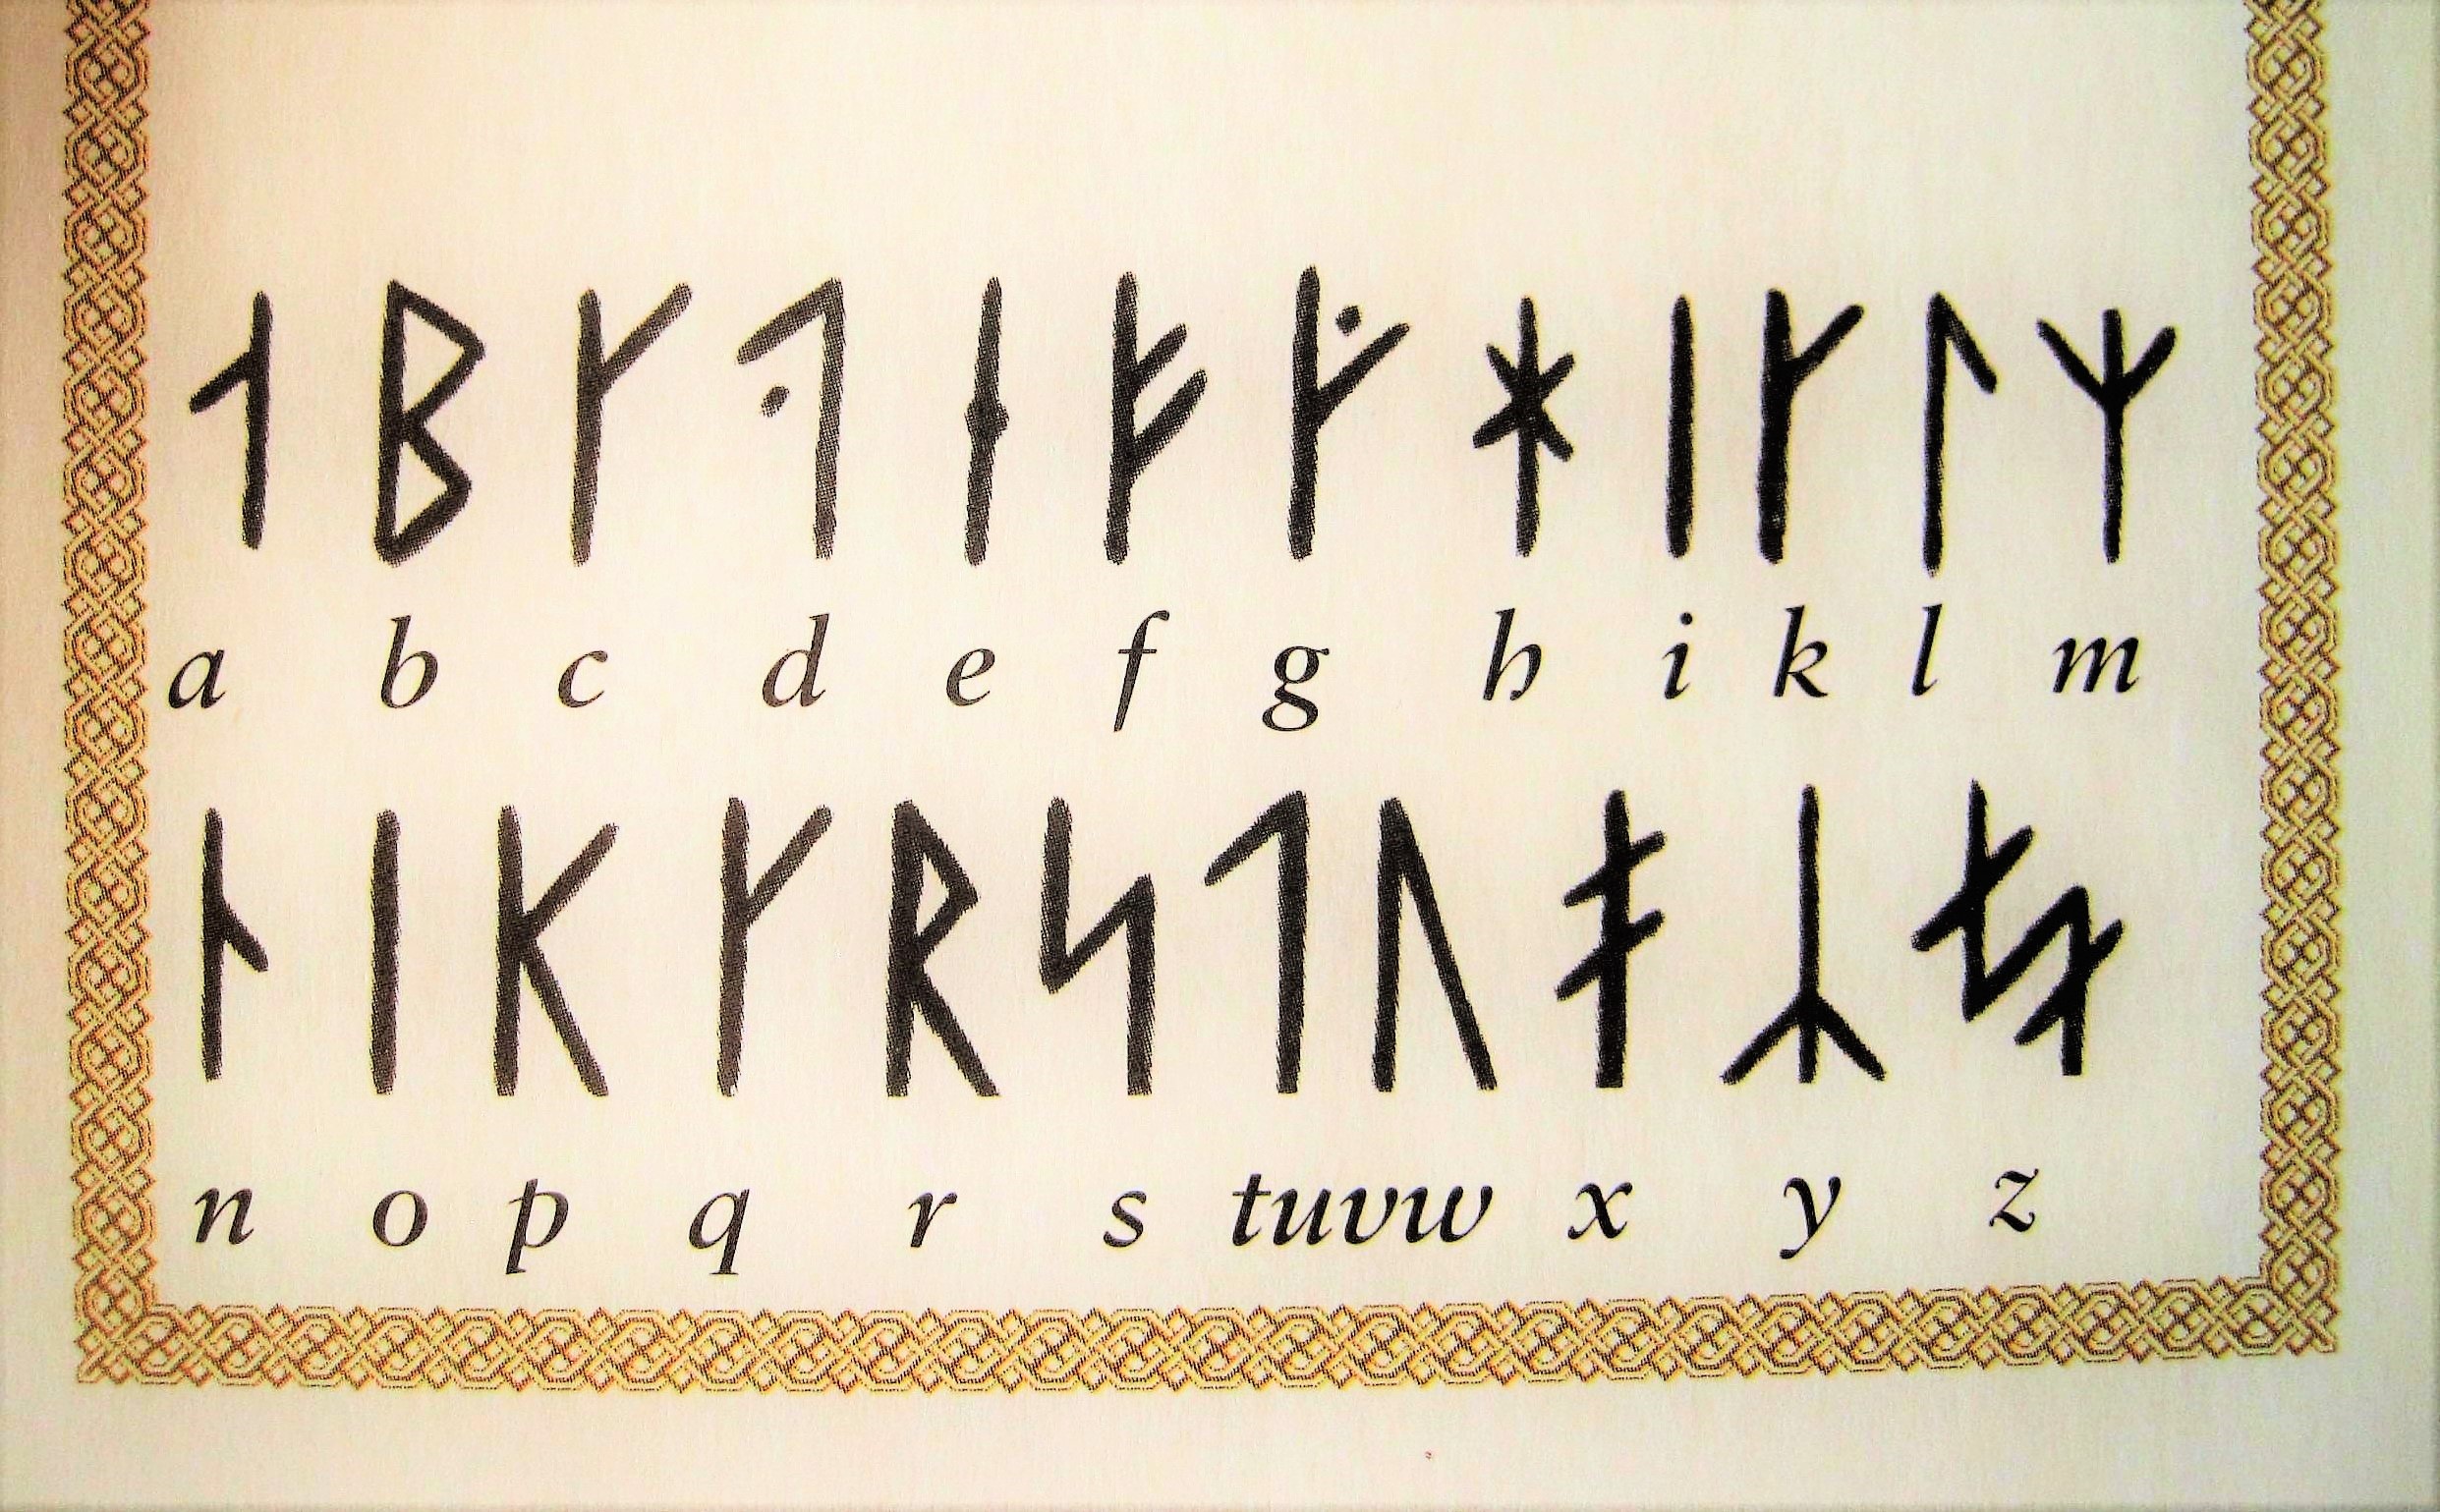
writing, old, alphabet, font, art, text, handwriting, calligraphy, historically, viking, scandinavia, characters, runic scripture, germanic characters, old characters, alphabet writing, high medieval, high medieval scandinavia, vikings scripture, vikings time